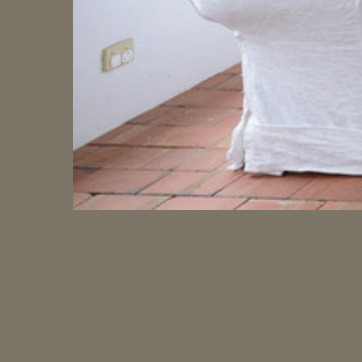
Material: brick